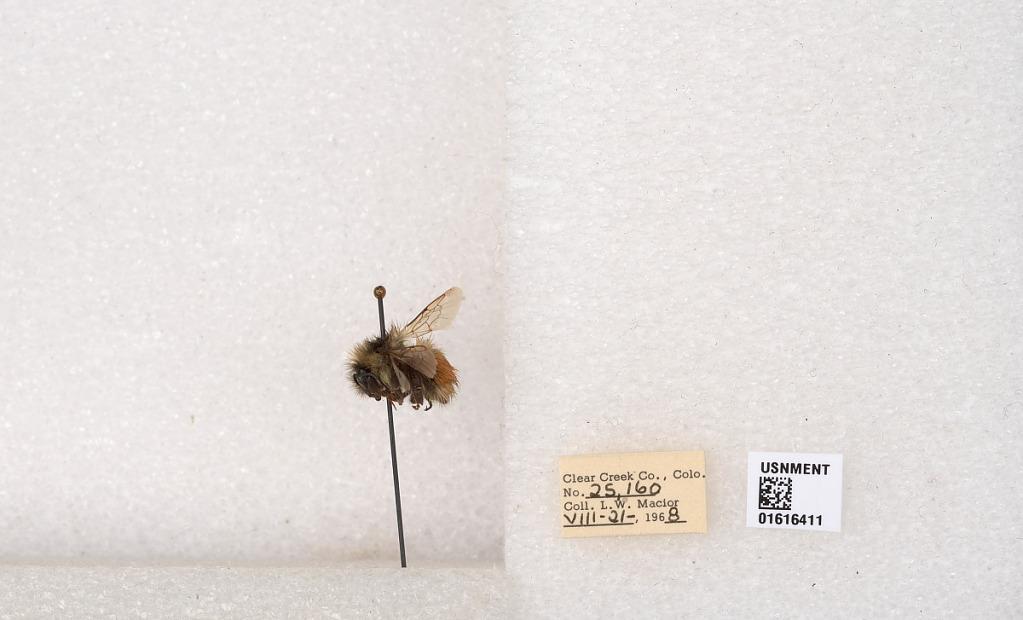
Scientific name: Bombus (Pyrobombus) sylvicola Kirby
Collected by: L. Macior
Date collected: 1968-8-21
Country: United States
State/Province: Colorado
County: Clear Creek
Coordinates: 39.6891, -105.644